Troy von Balthazar

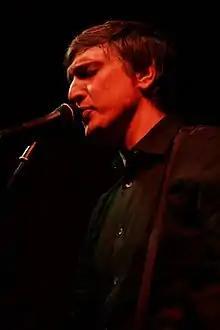
Von Balthazar in 2013

Troy Von Balthazar (TvB) is a Hawaii-born American singer, songwriter and poet who fronted the Los Angeles–based indie rock band Chokebore. His work can be described as intense and original, lo-fi pop music.